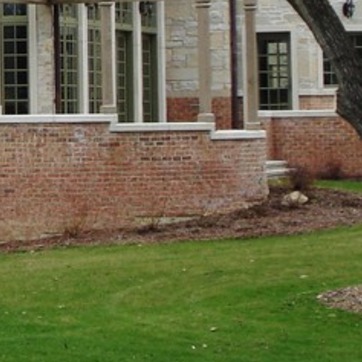
Material: brick